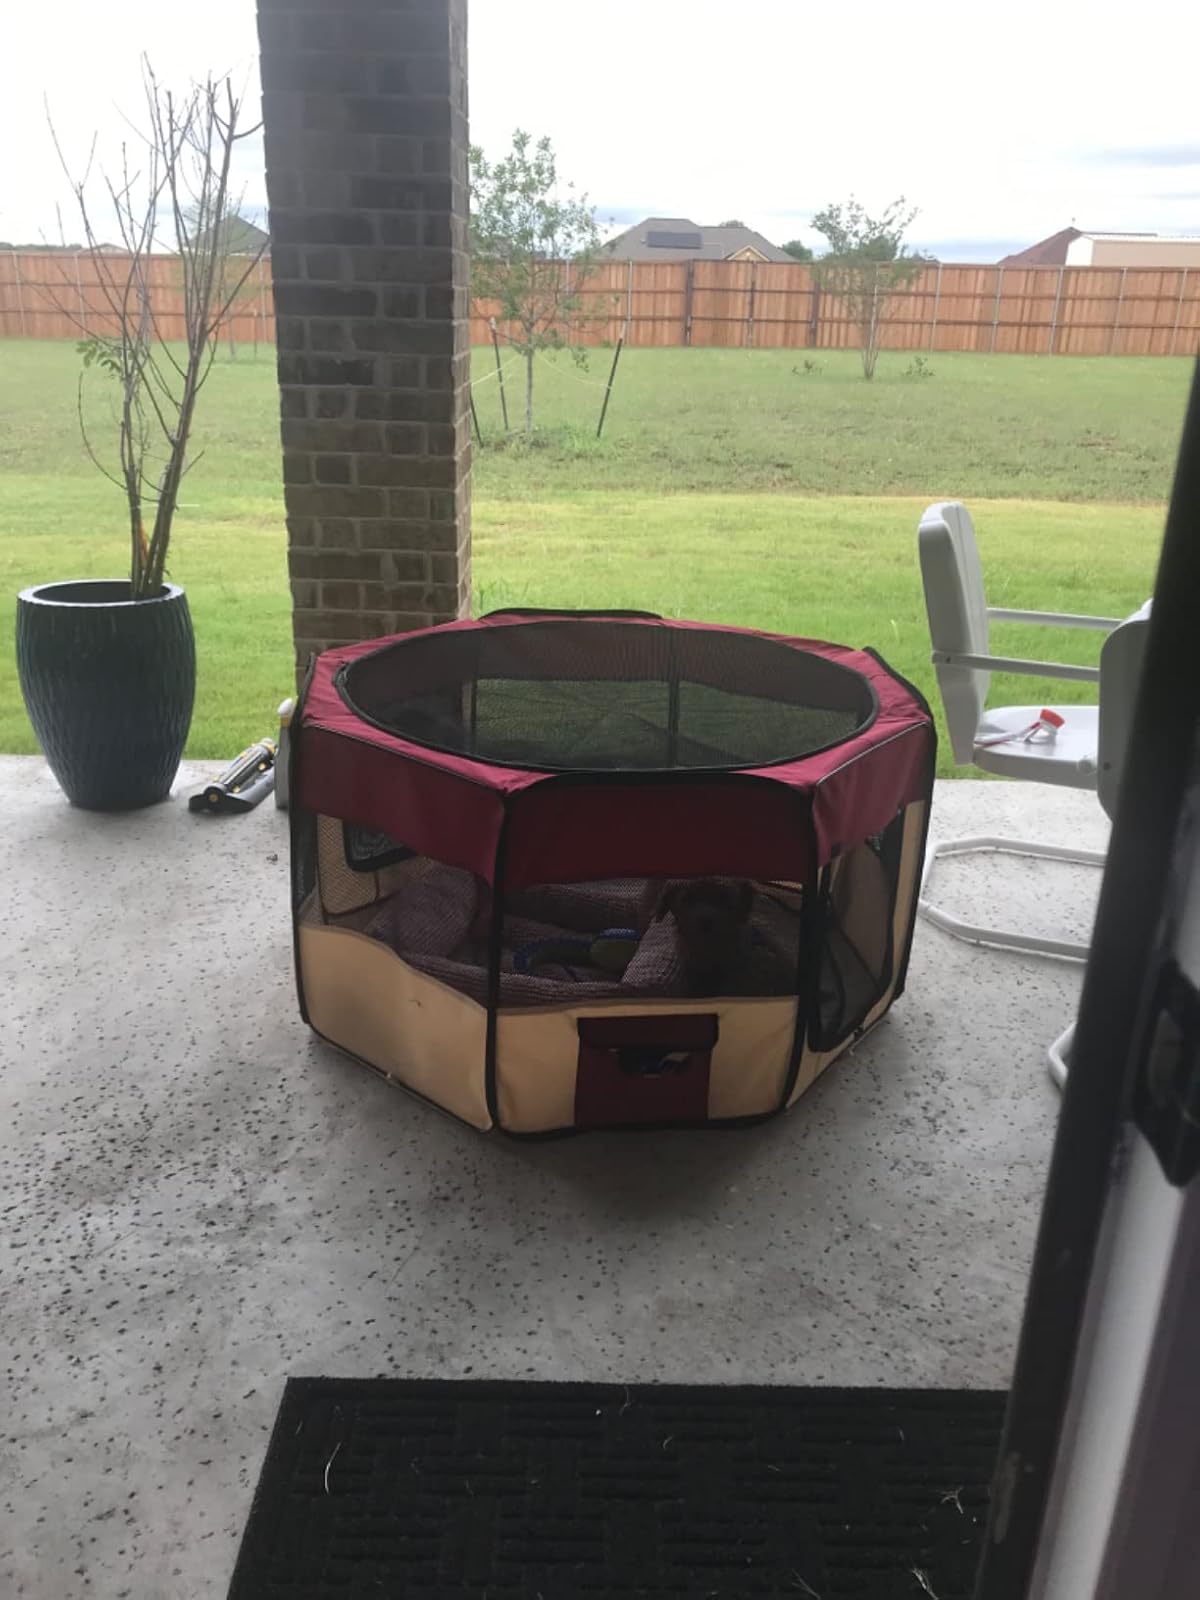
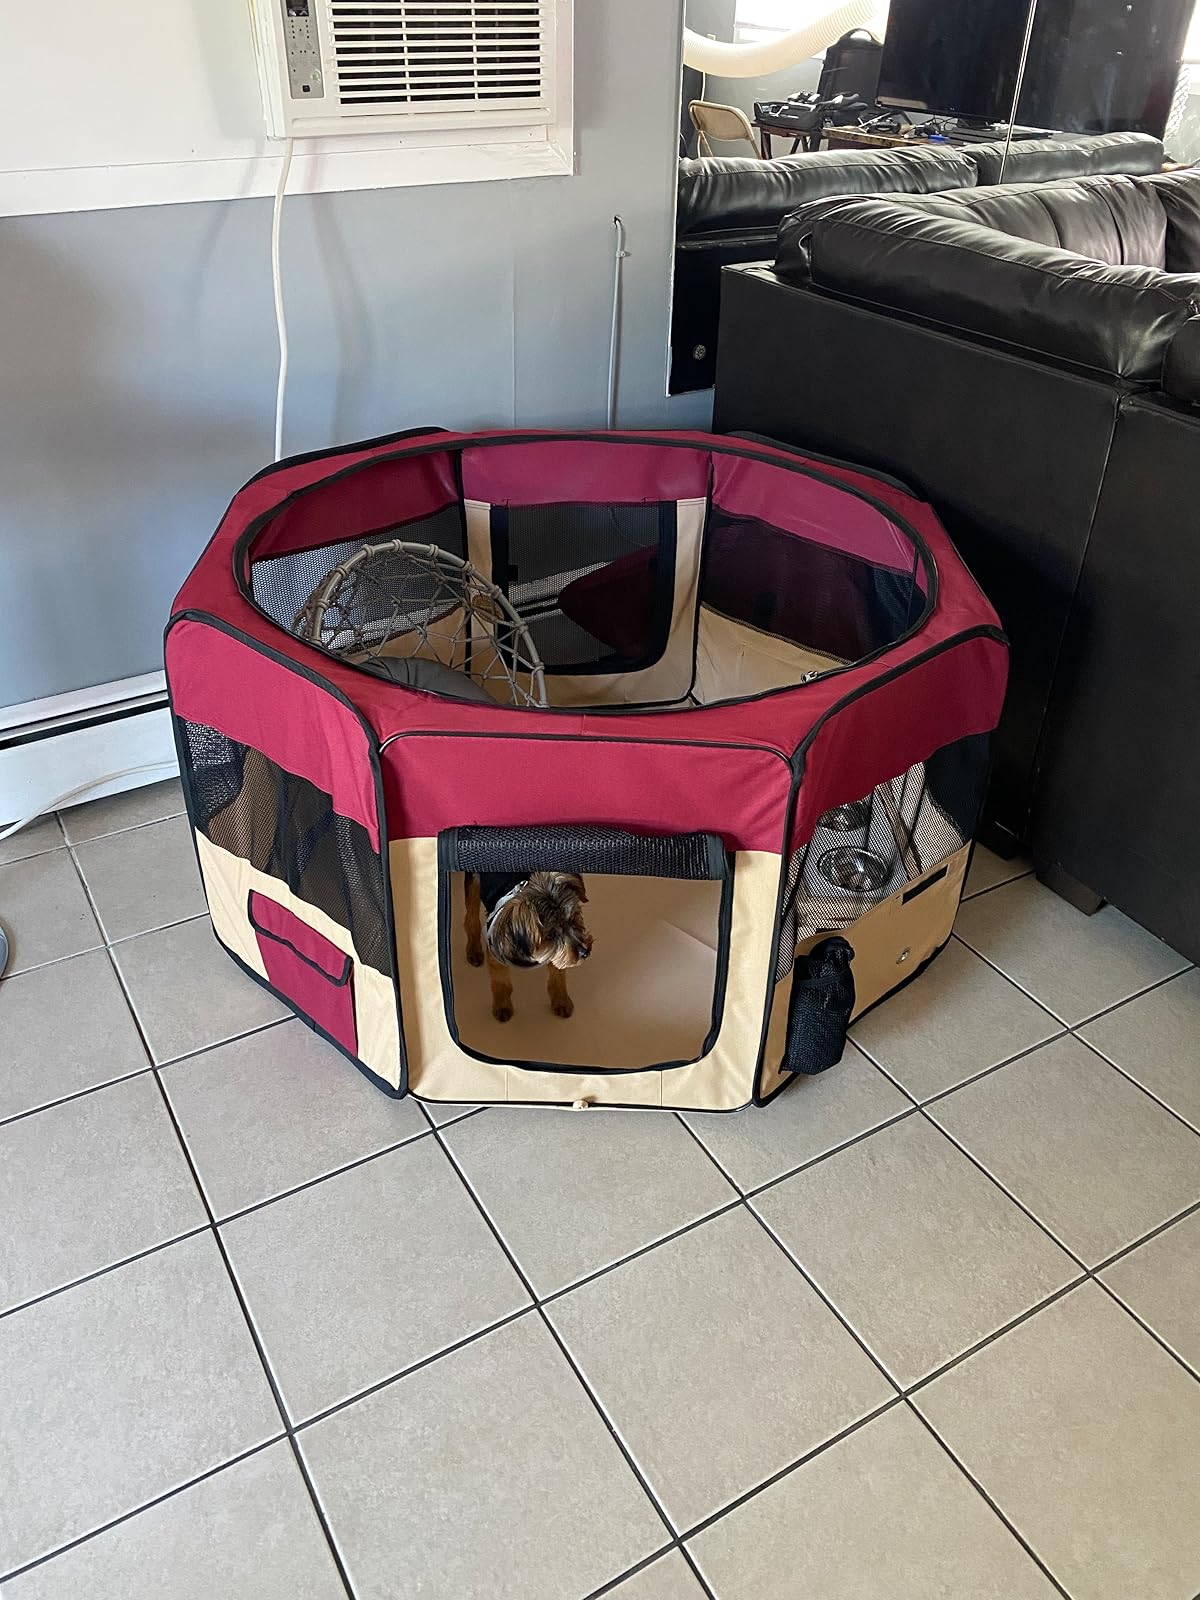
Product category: items_kennel
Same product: yes